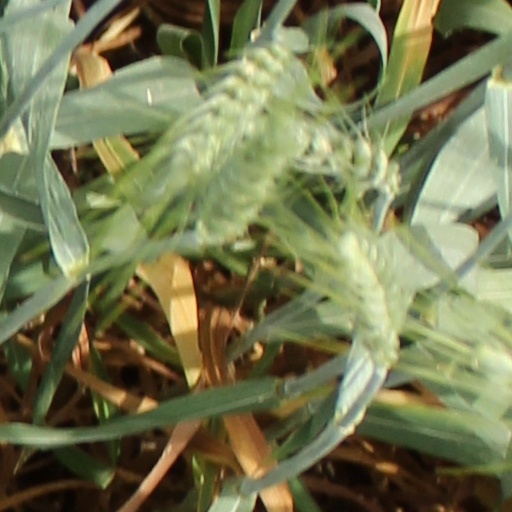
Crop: wheat